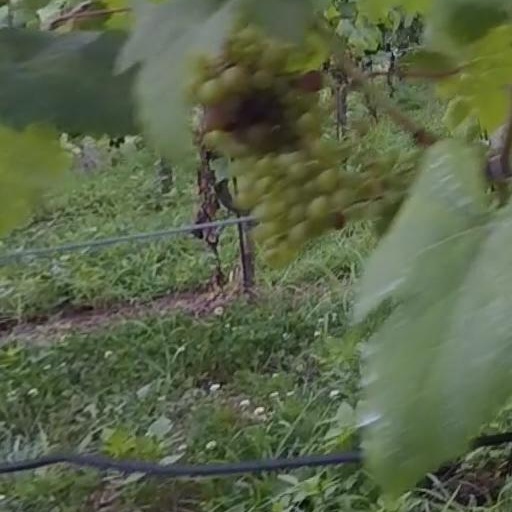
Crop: grape